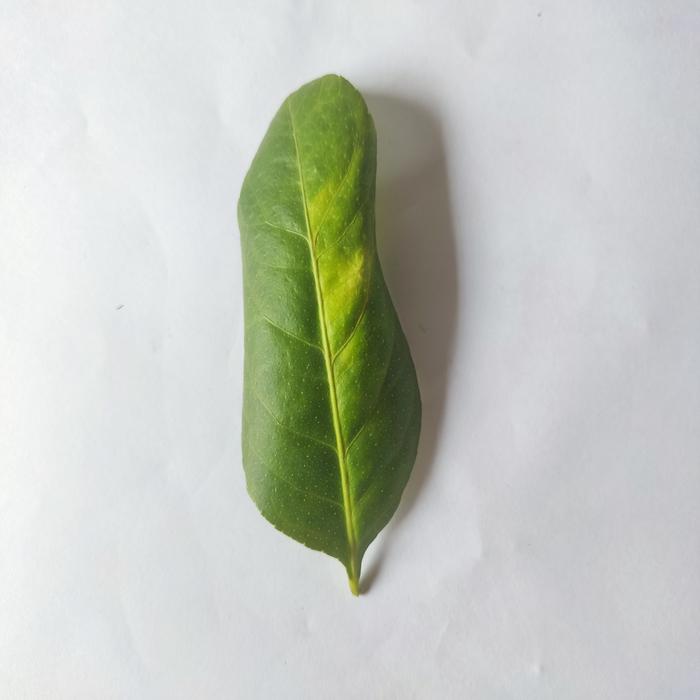
Crop: Lemon
Leaf condition: Citrus